History of the Jews in Poland

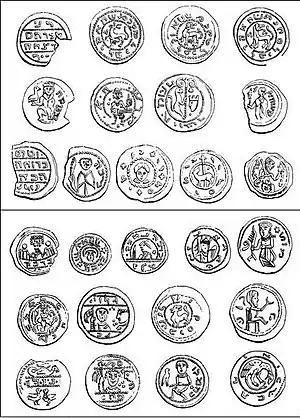
Early-medieval Polish coins with Hebrew inscriptions

The first extensive Jewish migration from Western Europe to Poland occurred at the time of the First Crusade in 1098. Under Bolesław III (1102–1139), Jews, encouraged by the tolerant regime of this ruler, settled throughout Poland, including over the border in Lithuanian territory as far as Kyiv. Bolesław III recognized the utility of Jews in the development of the commercial interests of his country. Jews came to form the backbone of the Polish economy. Mieszko III employed Jews in his mint as engravers and technical supervisors, and the coins minted during that period even bear Hebraic markings. Jews worked on commission for the mints of other contemporary Polish princes, including Casimir the Just, Bolesław I the Tall and Władysław III Spindleshanks. Jews enjoyed undisturbed peace and prosperity in the many principalities into which the country was then divided; they formed the middle class in a country where the general population consisted of landlords (developing into "szlachta", the unique Polish nobility) and peasants, and they were instrumental in promoting the commercial interests of the land.